Bergerac, Dordogne

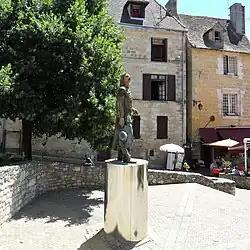
Newer statue of Cyrano de Bergerac

The town has a growing tourism industry. The region's association with wines is also a key motivating factor for much tourism with wine tours, chateau visits and a wine house by the river which features an exhibition on the history of wine growing. Nearby sites for tourists include the Arboretum de Podestat, Château de Monbazillac, the town museum, statue museum, and tobacco museum. The church of Notre Dame is located in the town centre. The Dordogne River is also a significant tourist attraction for river boat tours and kayak rental.